London Residuary Body

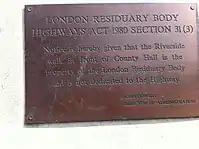
LRB plaque at London County Hall

Among the GLC assets disposed of by the LRB was County Hall and Parliament Hill Lido.